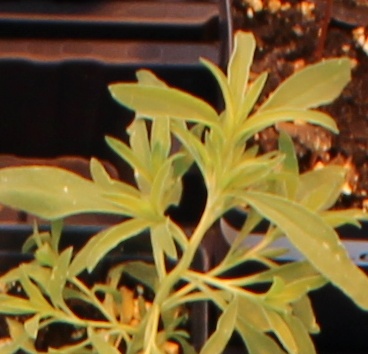
Label: Kochia